Tsukigaoka Station

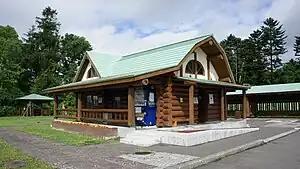
Station building (July 2019)

The station had a side platform serving one track. The unstaffed station building was located beside the platform.